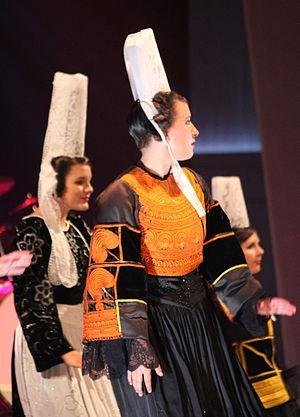
Le vocabulaire qui suit, ce lexique du costume breton, est extrait des études de René-Yves Creston et du médecin général Laurent.